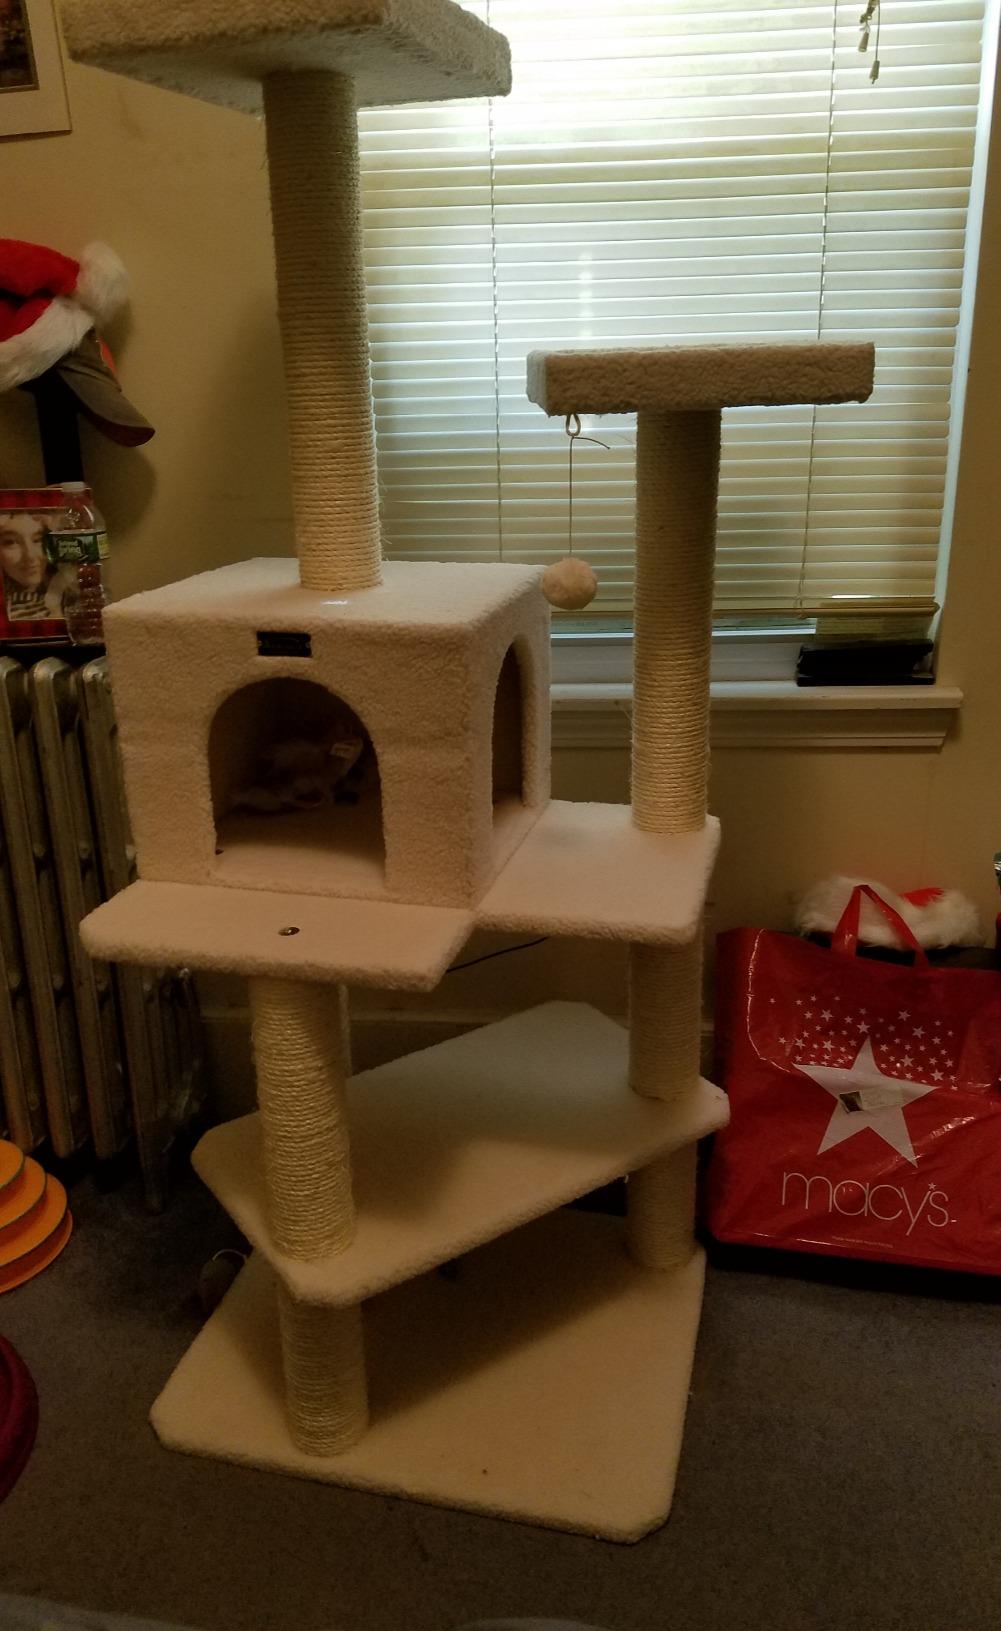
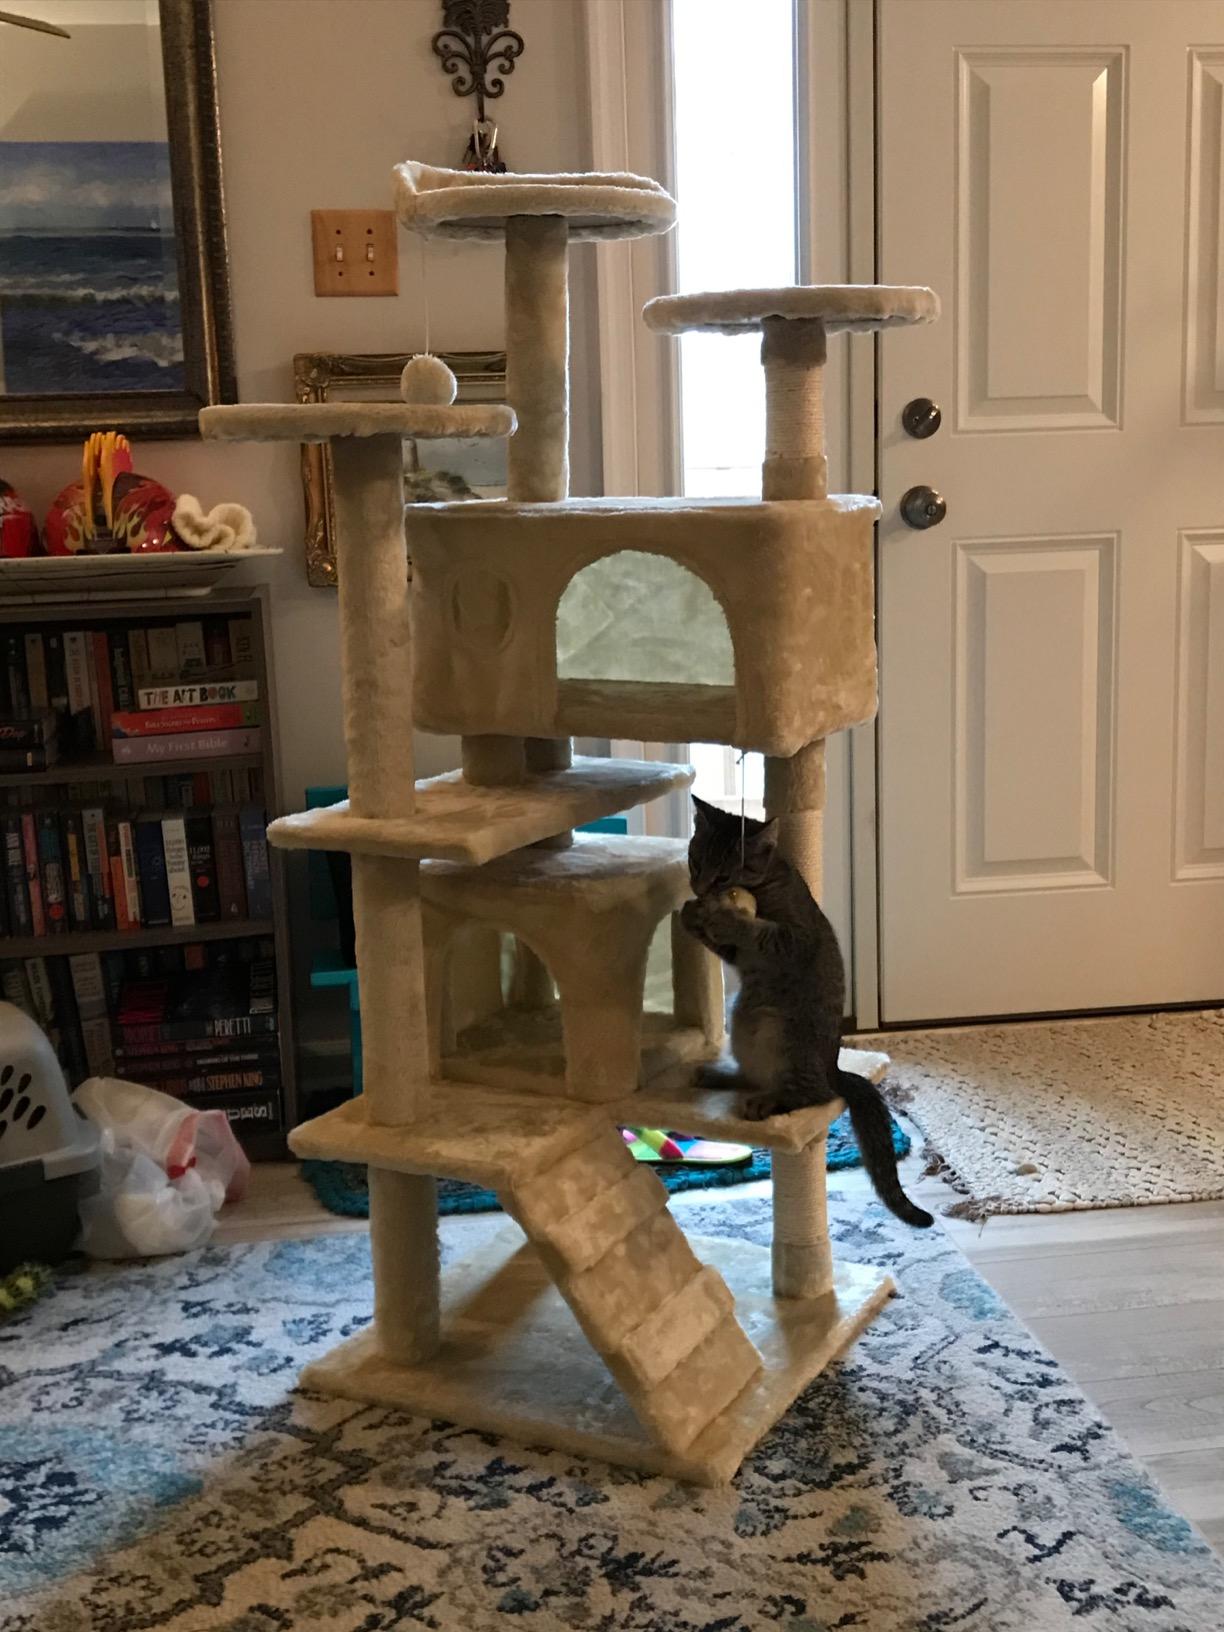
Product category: items_cat tree
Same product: no